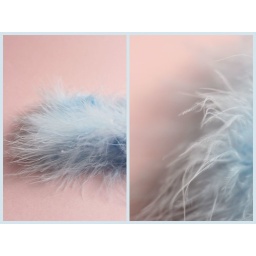
playing around with some blue feathers that i found in a box